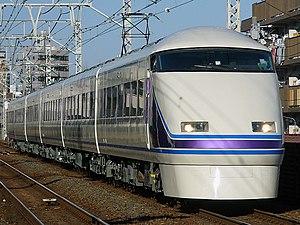
La Tōbu Railway Co., Ltd. ou simplement Tōbu est une entreprise privée japonaise qui gère des lignes de chemin de fer dans la région de Tokyo, Saitama, Chiba, la préfecture de Tochigi et la préfecture de Gunma.